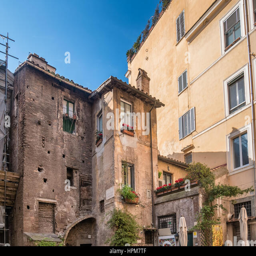
old buildings in the jewish ghetto